City of Liverpool (New South Wales)

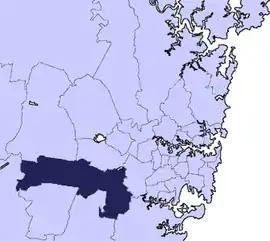
Location in Metropolitan Sydney

The City of Liverpool is a local government area, administered by Liverpool City Council, located in the south-west of Sydney, in the state of New South Wales, Australia. The area encompasses and its administrative centre is located in the suburb of Liverpool.